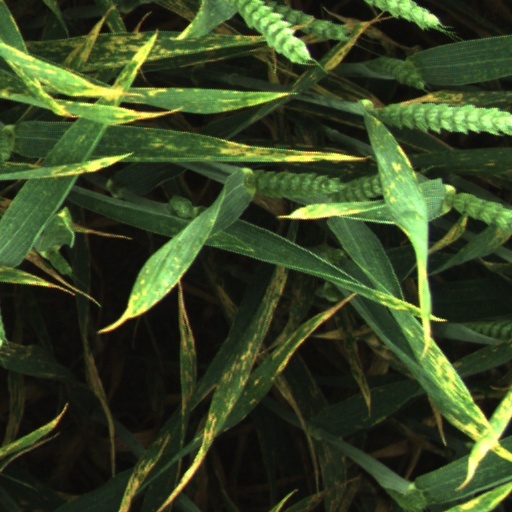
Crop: wheat